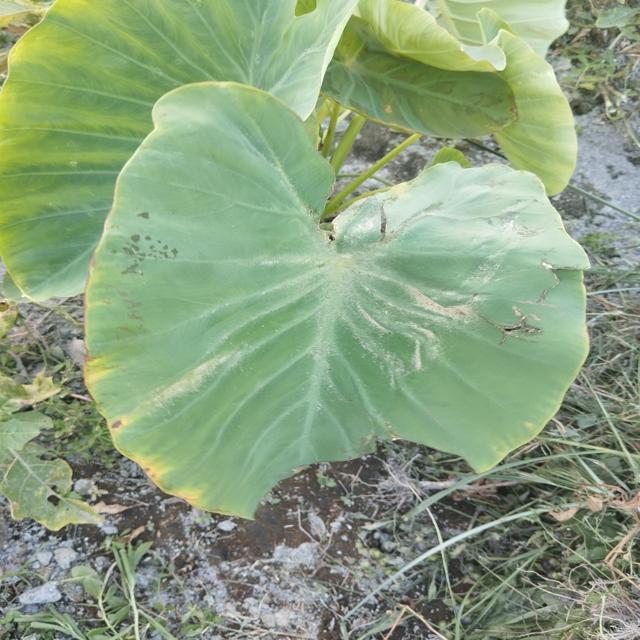
Label: Mid_Blight